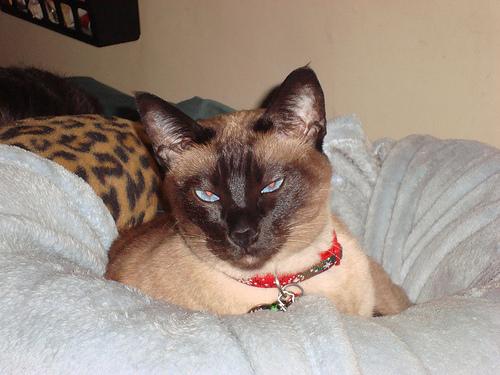
Breed: Siamese